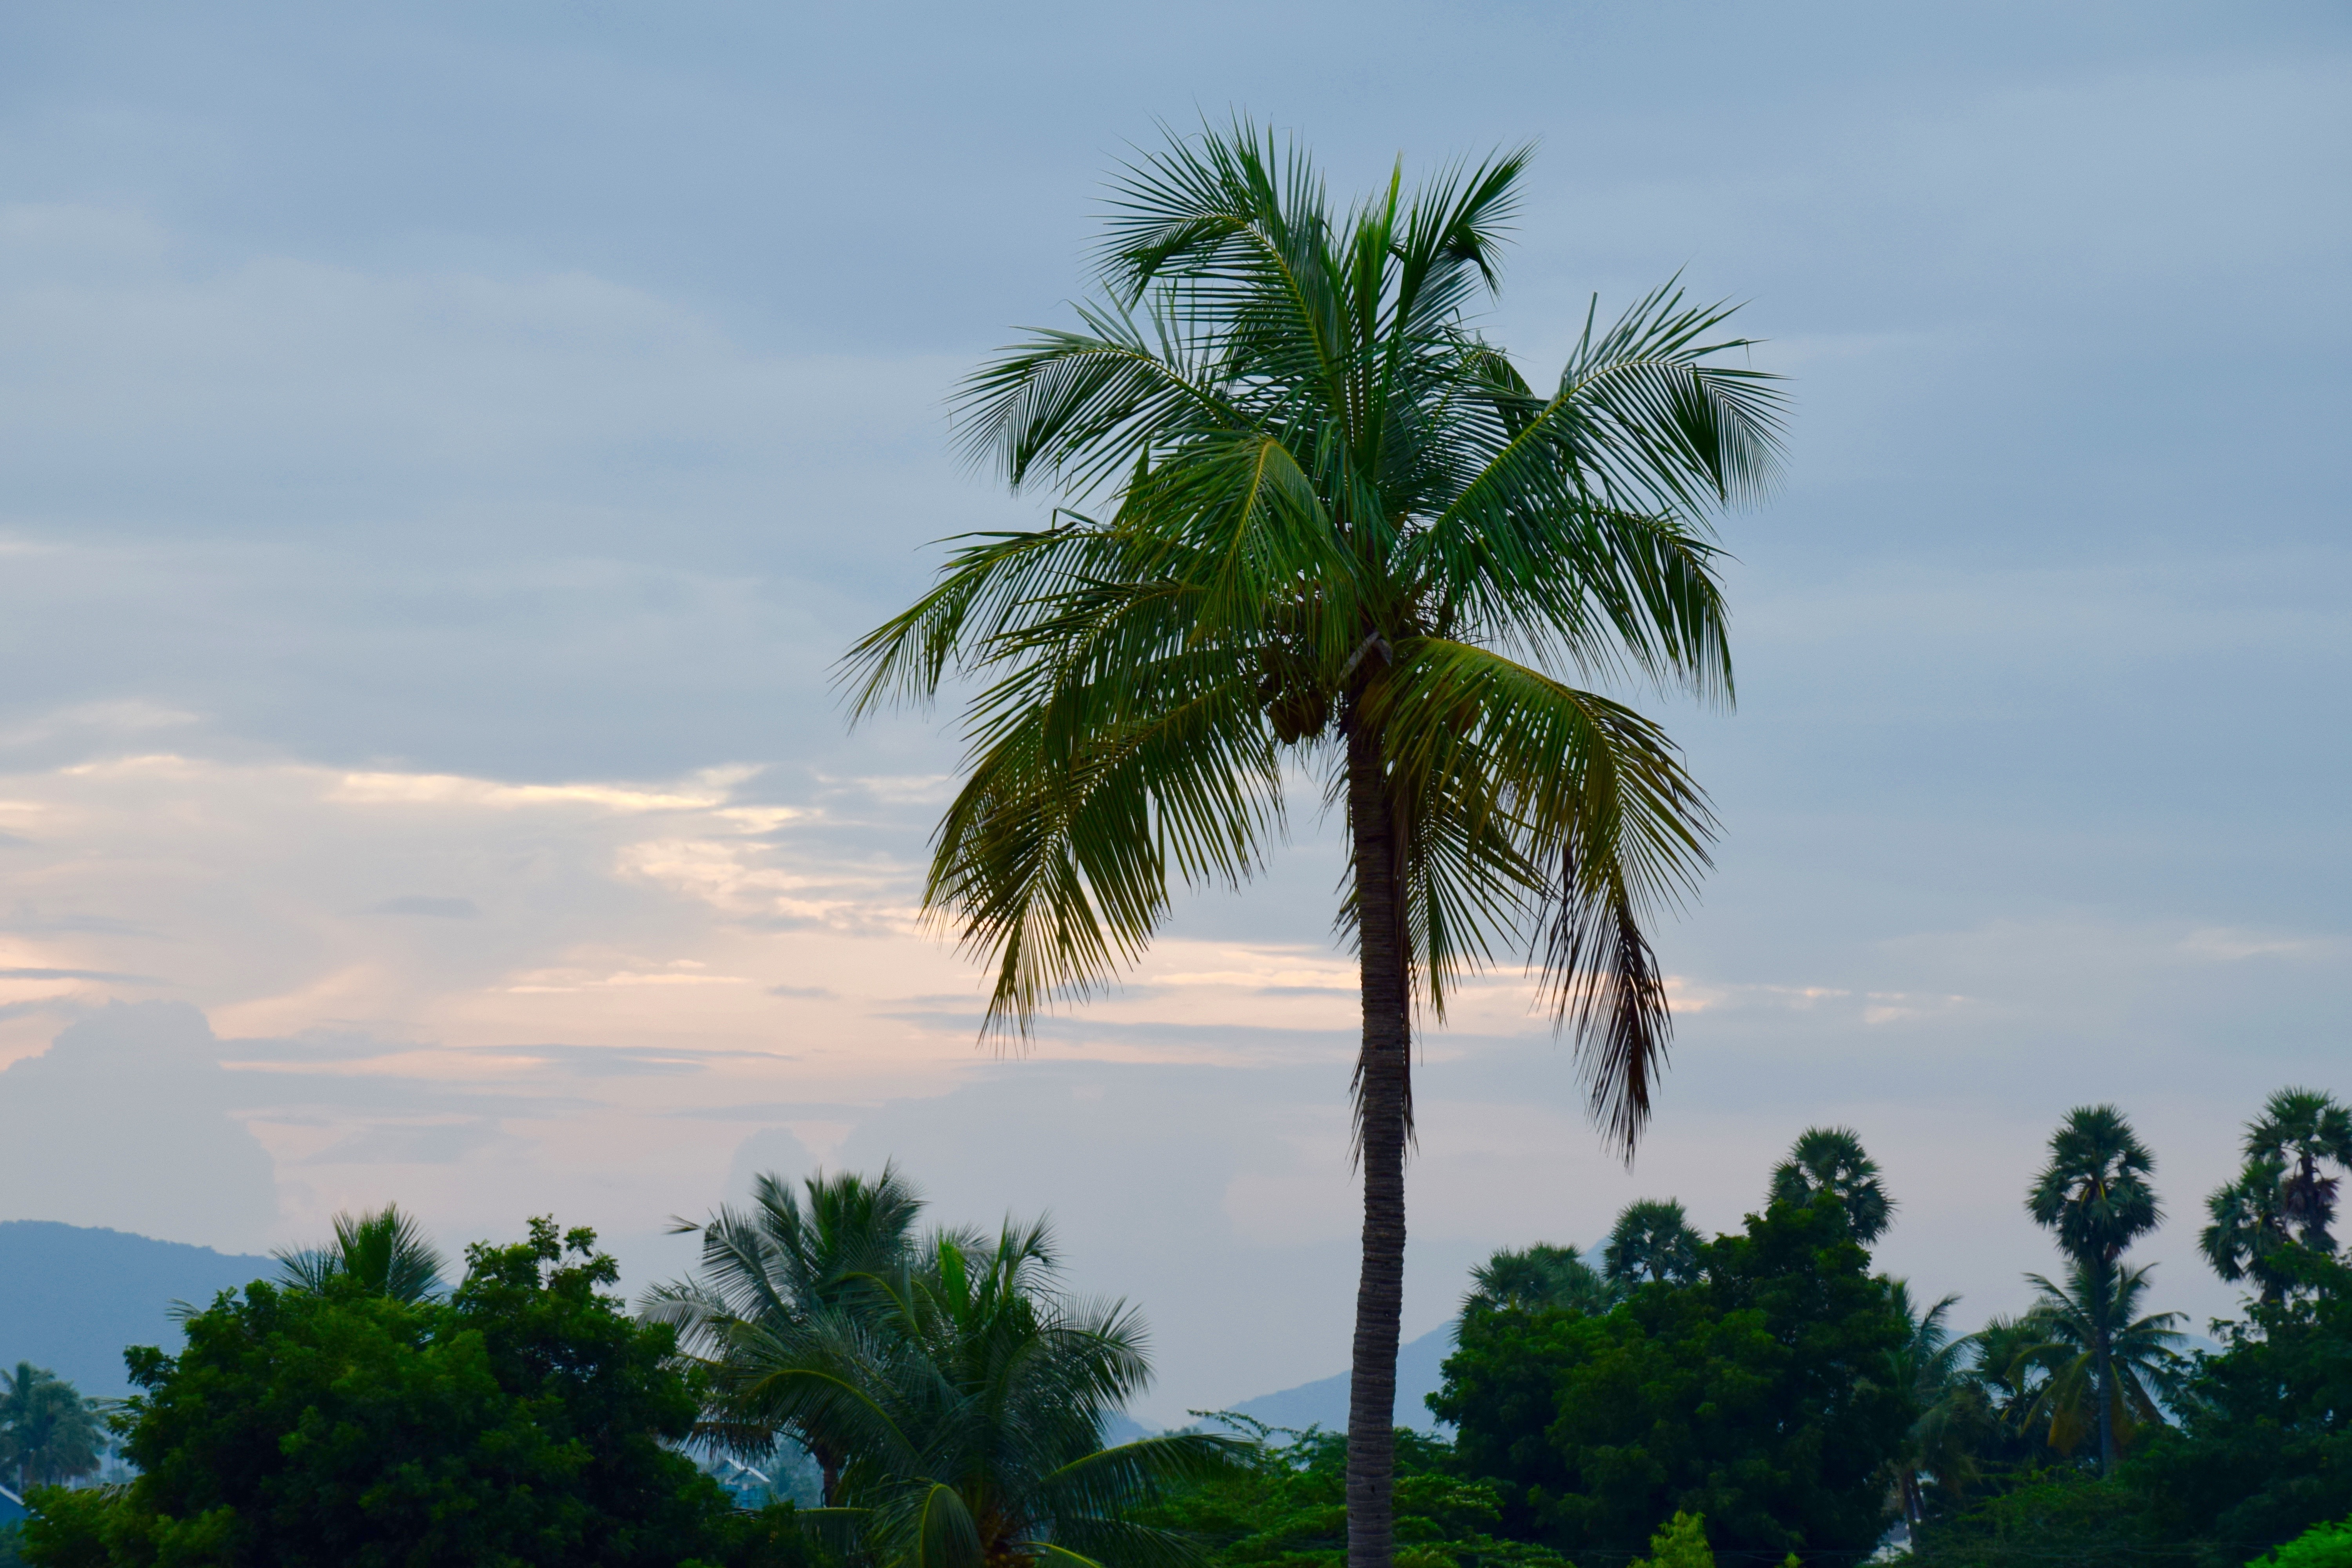
beach, sea, coast, tree, horizon, plant, sky, field, leaf, flower, wind, jungle, botany, savanna, tropics, ecosystem, flowering plant, woody plant, land plant, arecales, palm family, borassus flabellifer